Koreatown, Manhattan

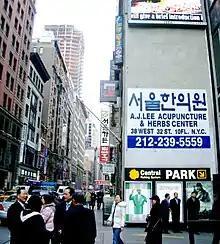
Congregating in Koreatown

The heart of Koreatown is the segment of 32nd Street between Fifth Avenue and Sixth Avenue, officially nicknamed Korea Way. Korea Way features stores and restaurants on multiple stories, with independently run establishments reaching up to higher floors, exuding an ambience of Seoul itself. The New York City Korean Chamber of Commerce estimates there to be more than 100 small businesses on Korea Way. Signage in Hangul is ubiquitous. Koreatown's central location and high density of crowded restaurants, bars, karaoke clubs, and spas on Korea Way have rendered it a major tourist attraction and a center of nightlife in Manhattan.